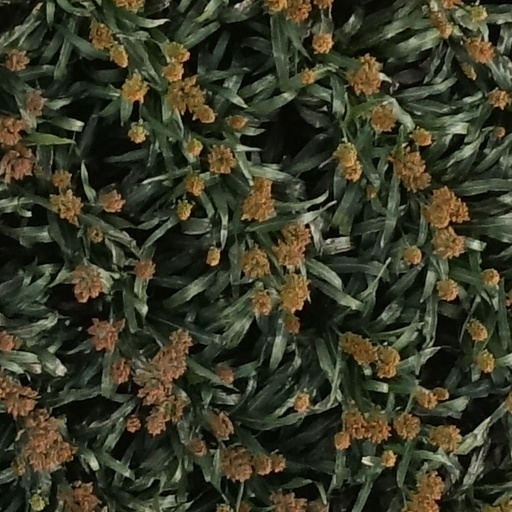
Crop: sorghum